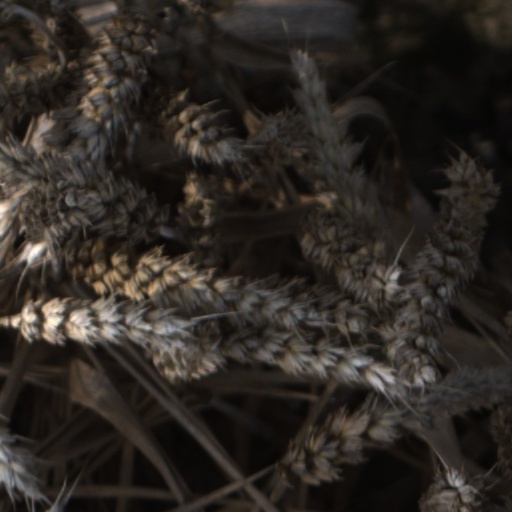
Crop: wheat